Kingdom of Galicia and Lodomeria

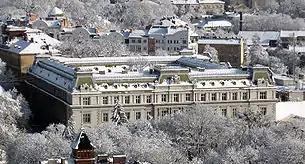
The Vice-regency Office in Lviv

In 1782 the two-level system was abolished and the Kingdom was divided into 18 standard, much like the other (non-Hungarian) Habsburg realms. This system remained in place (except 1850–53) until they were finally abolished in 1867.